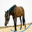
Label: horse